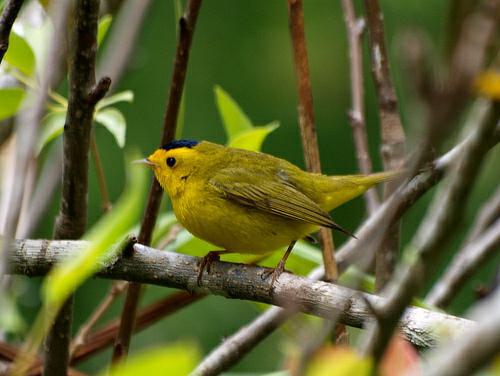
A photo of a wilson warbler